Rock Island Light

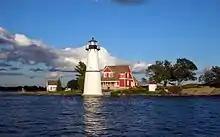
Rock Island Light in 2015, after renovations

Rock Island Light is a lighthouse on Rock Island in the Saint Lawrence River in Jefferson County, New York, United States. The island is owned by the New York State Office of Parks, Recreation and Historic Preservation and operated as Rock Island Lighthouse State Park.